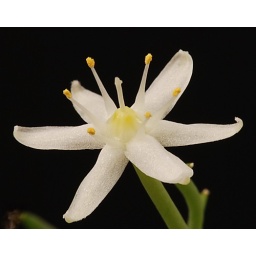
This is another tiny 4mm flower. This plant has nothing above ground 9 months a year.